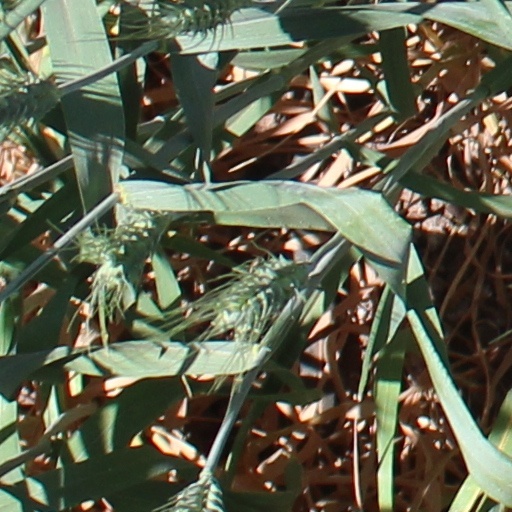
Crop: wheat